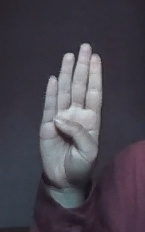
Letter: kaaf